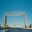
Label: bridge